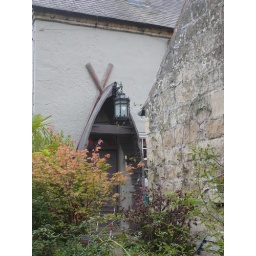
This house is near Anston Grange Farm ~ with a boat for a porch.